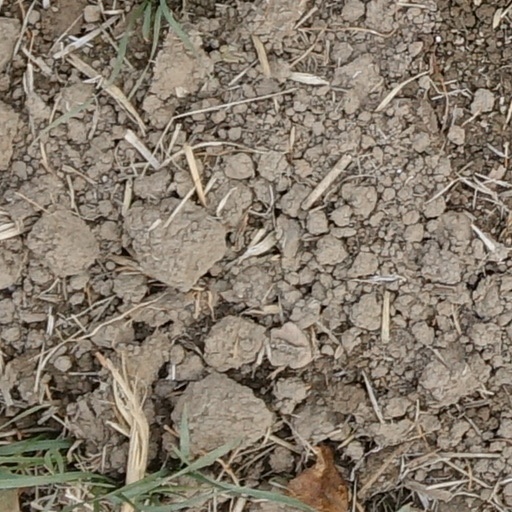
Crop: wheat